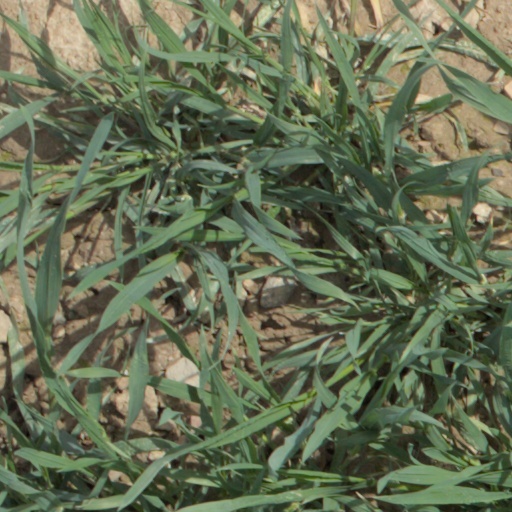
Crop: wheat